Japanese Regional Leagues

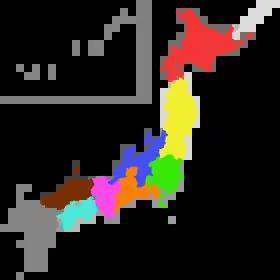
Football regions in Japan: Hokkaido subdivision boundaries are by Block League.

Japan is divided regionally in a variety of ways, some of them administrative and some more historical. For football purposes, the country is divided into nine regions.